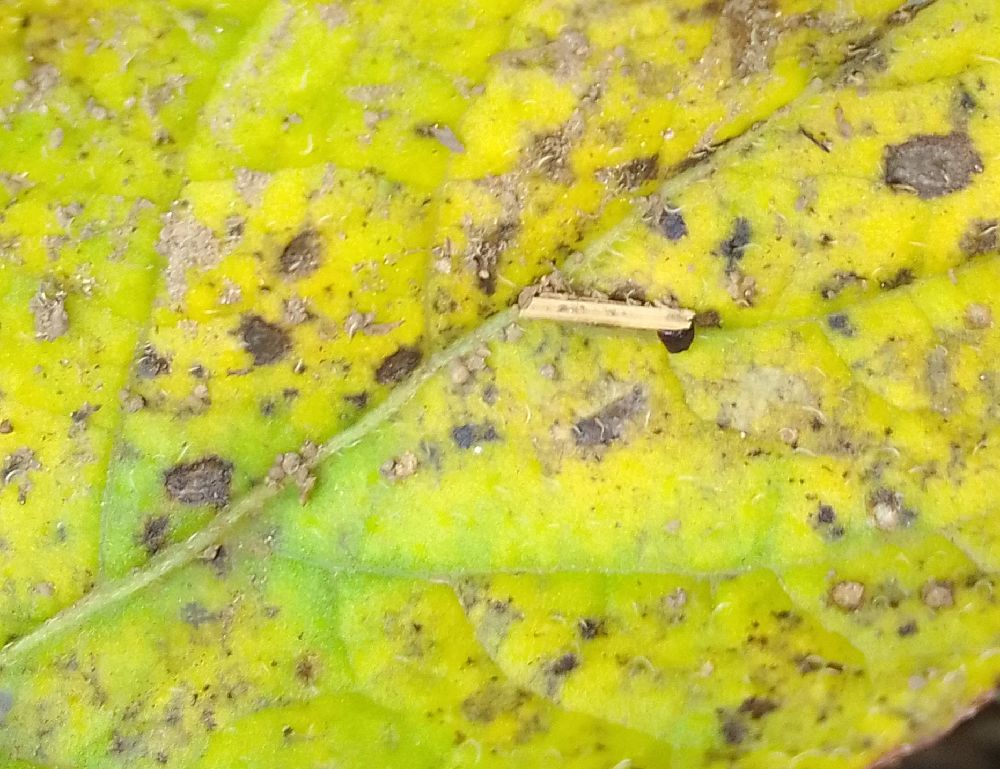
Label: Early blight